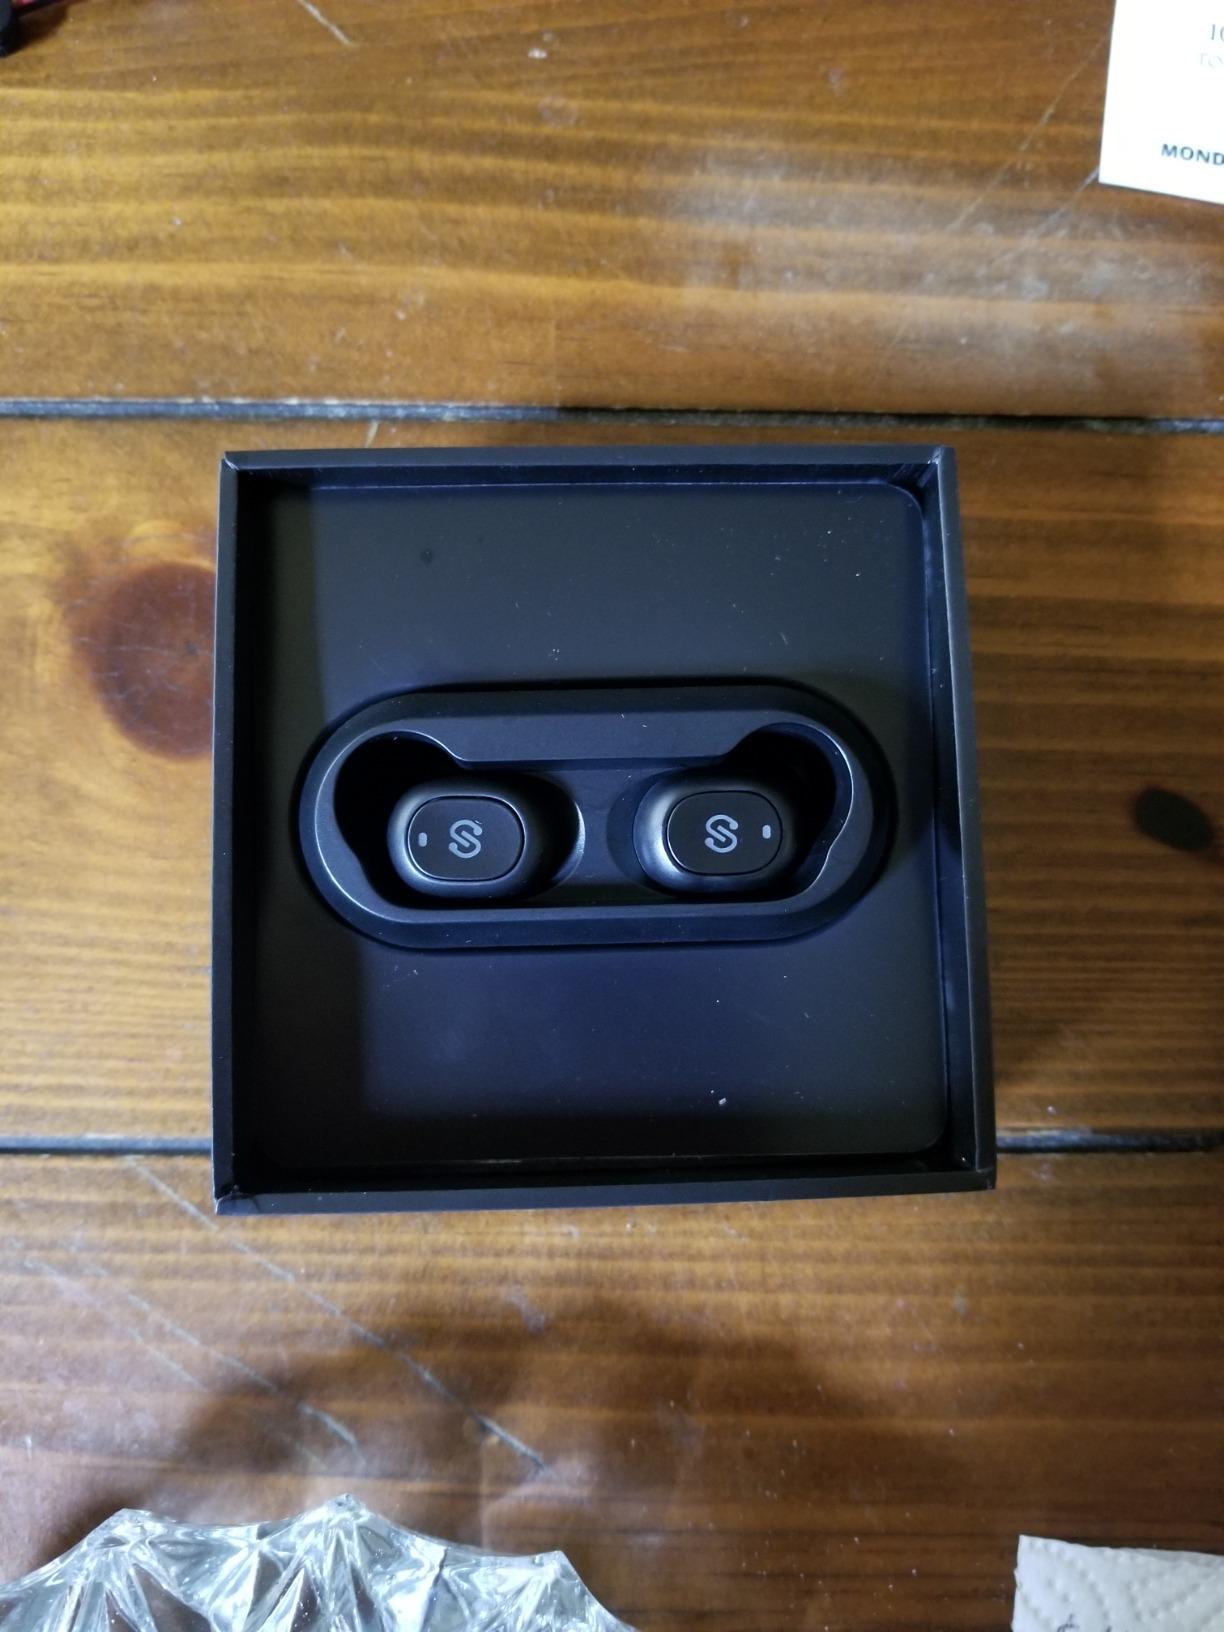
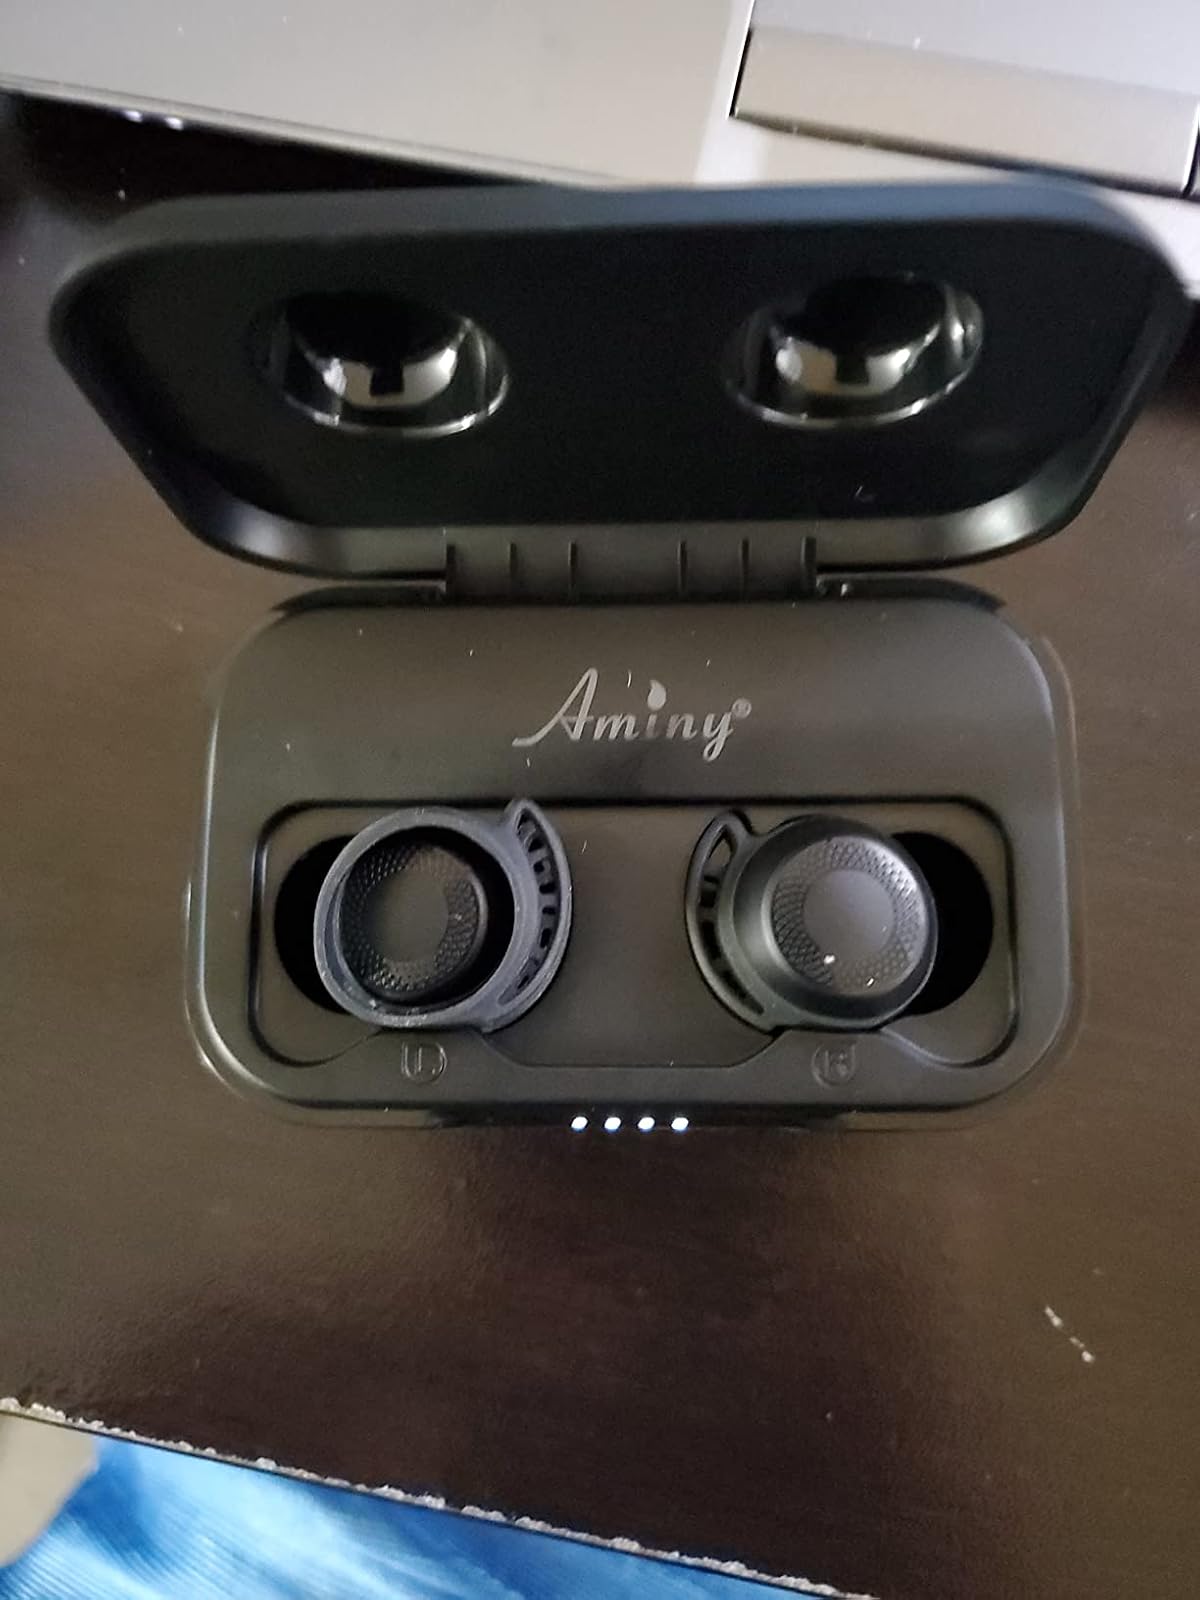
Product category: earbuds
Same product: no